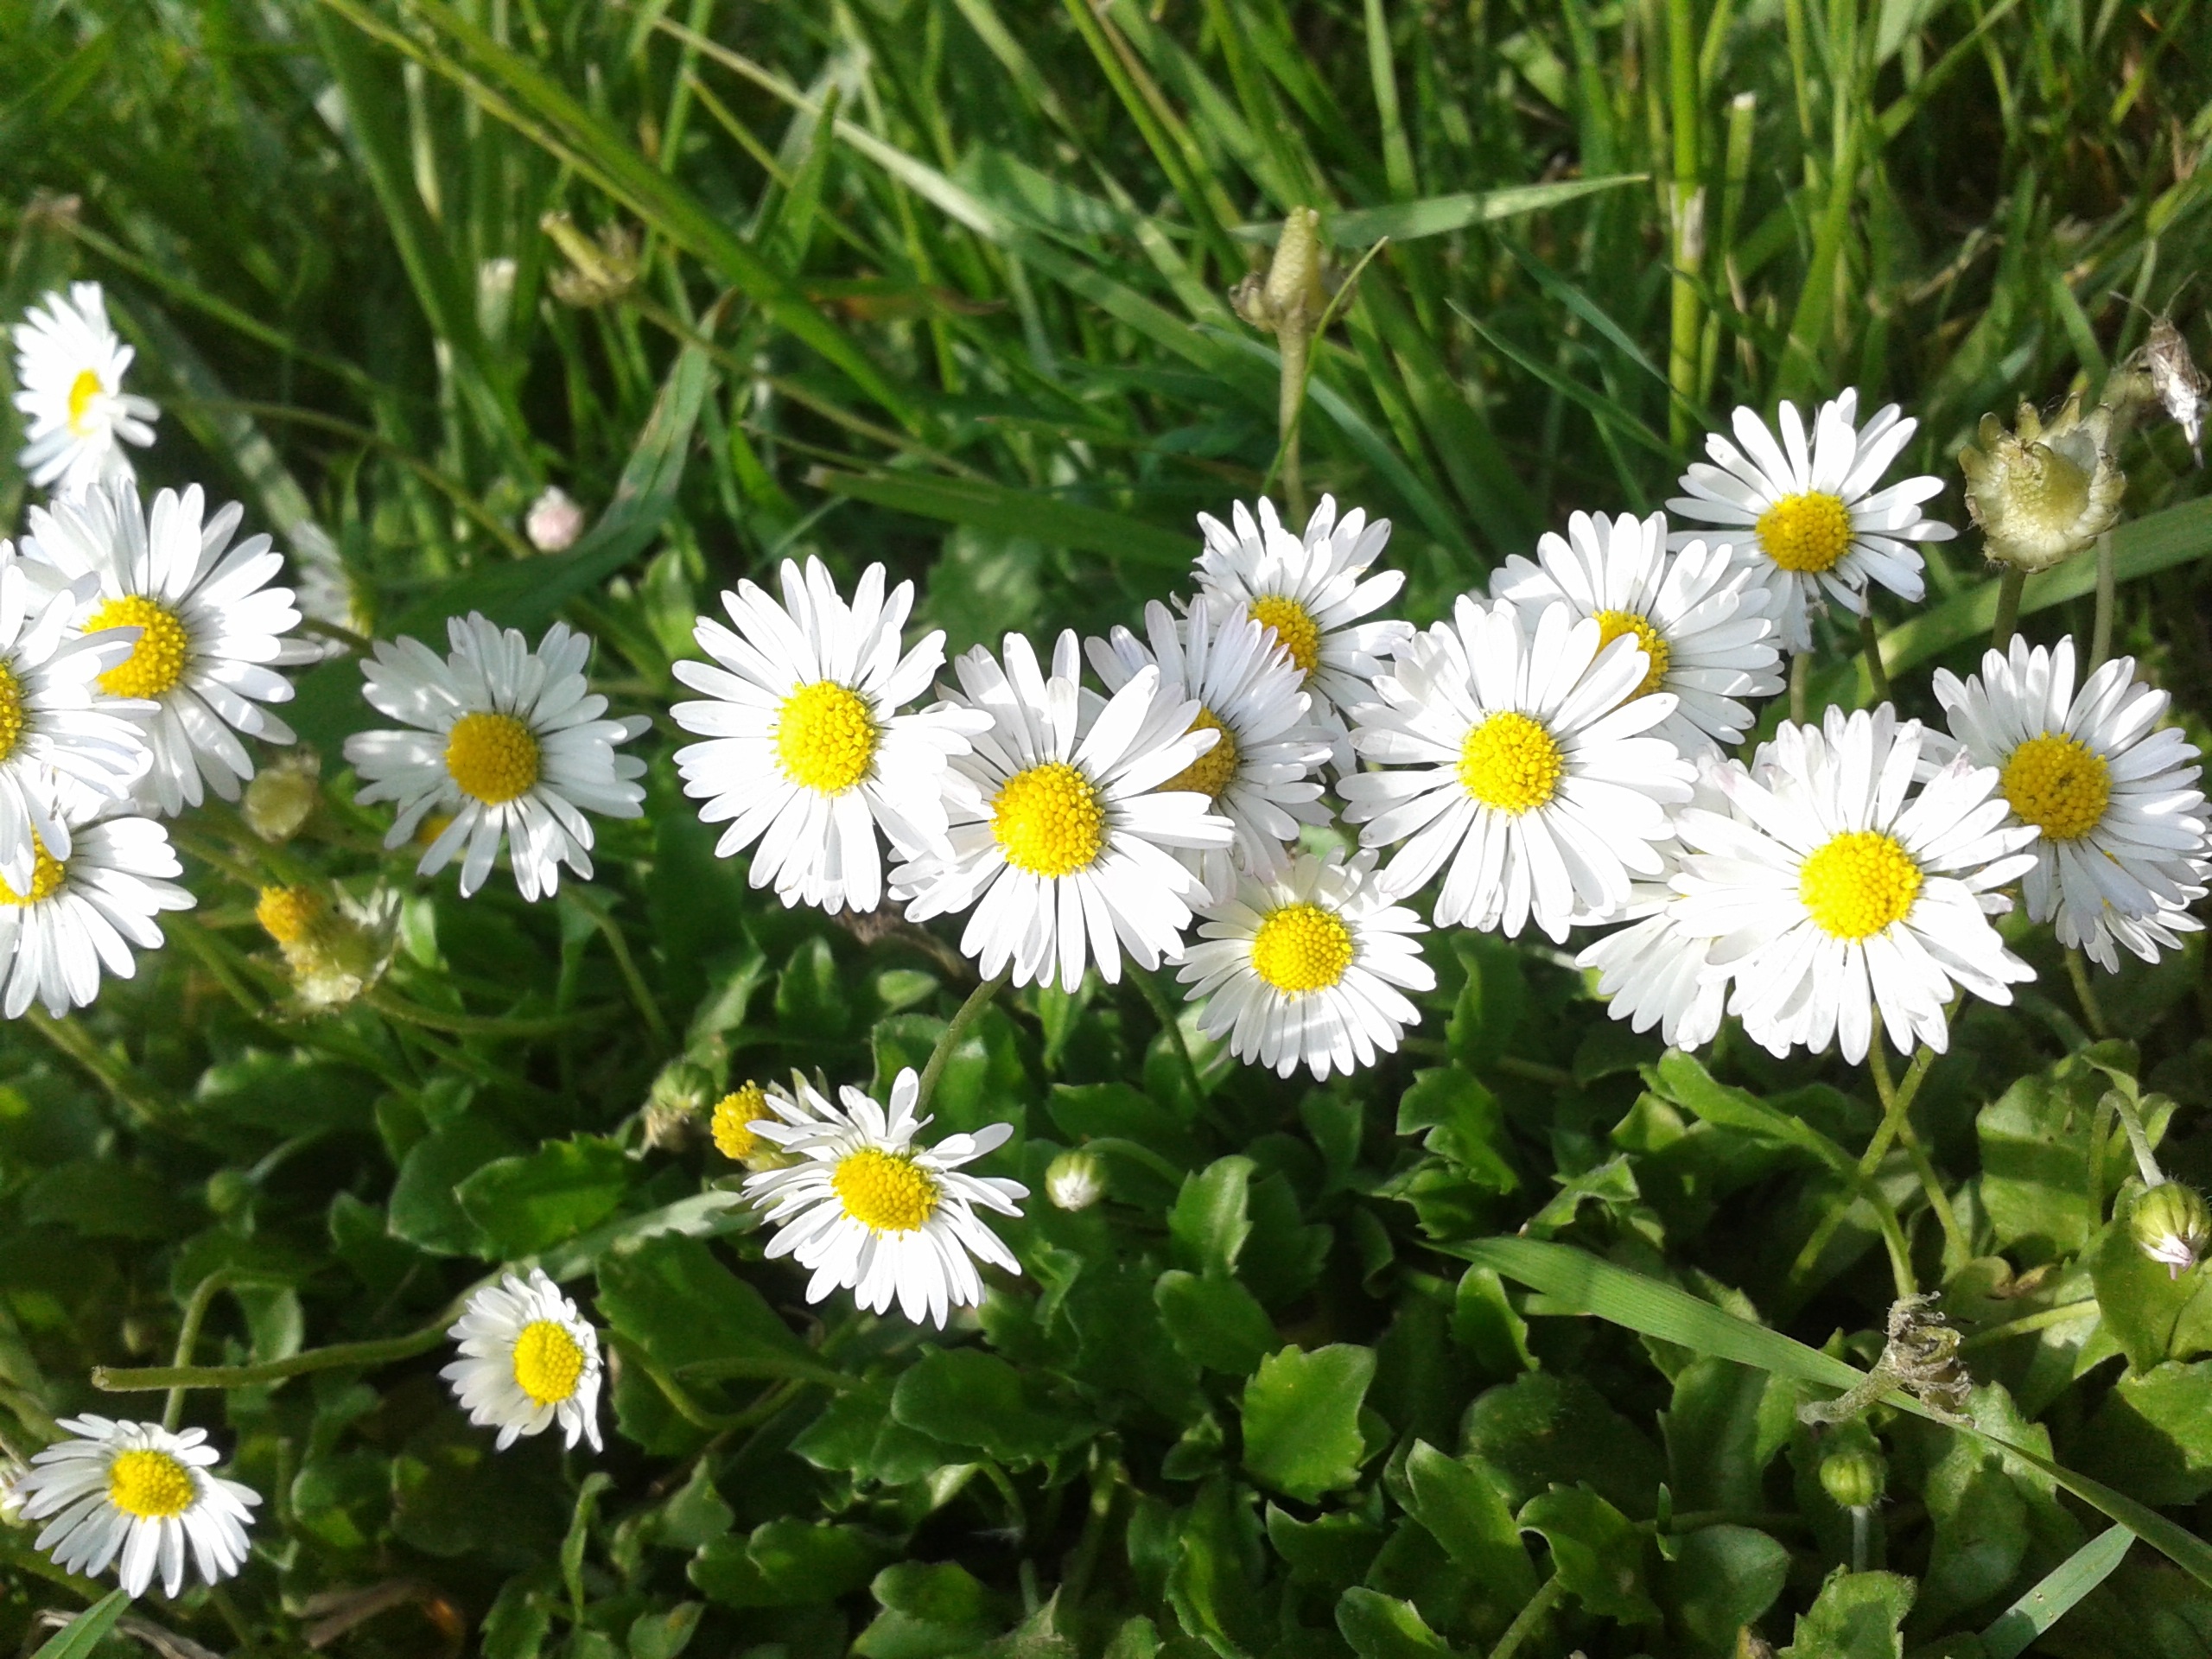
nature, grass, plant, field, lawn, meadow, flower, petal, daisy, spring, herb, botany, garden, flora, white flower, wildflower, wild flowers, aster, flowering, flowering plant, daisy family, perennial daisy, oxeye daisy, annual plant, land plant, chamaemelum nobile, marguerite daisy, tanacetum parthenium